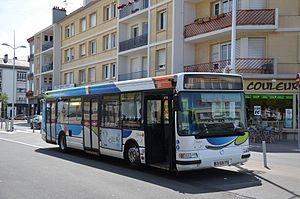
Irisbus Agora S n°411 à la gare SNCF, sur la ligne C1 du réseau STRAN de Saint-Nazaire.
La Société des transports de l'agglomération nazairienne est une Société publique locale, fondée en 1984 à Saint-Nazaire. Elle a pour objectif l'exploitation du réseau de transports en commun de voyageurs sur le territoire de la communauté d'agglomération de la Région Nazairienne et de l'Estuaire.